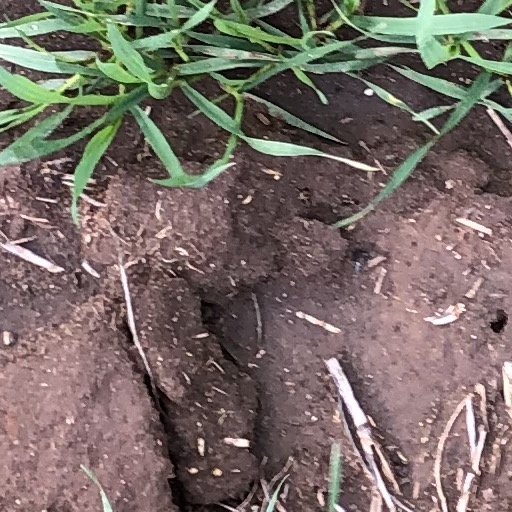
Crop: wheat